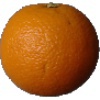
Label: Orange 1